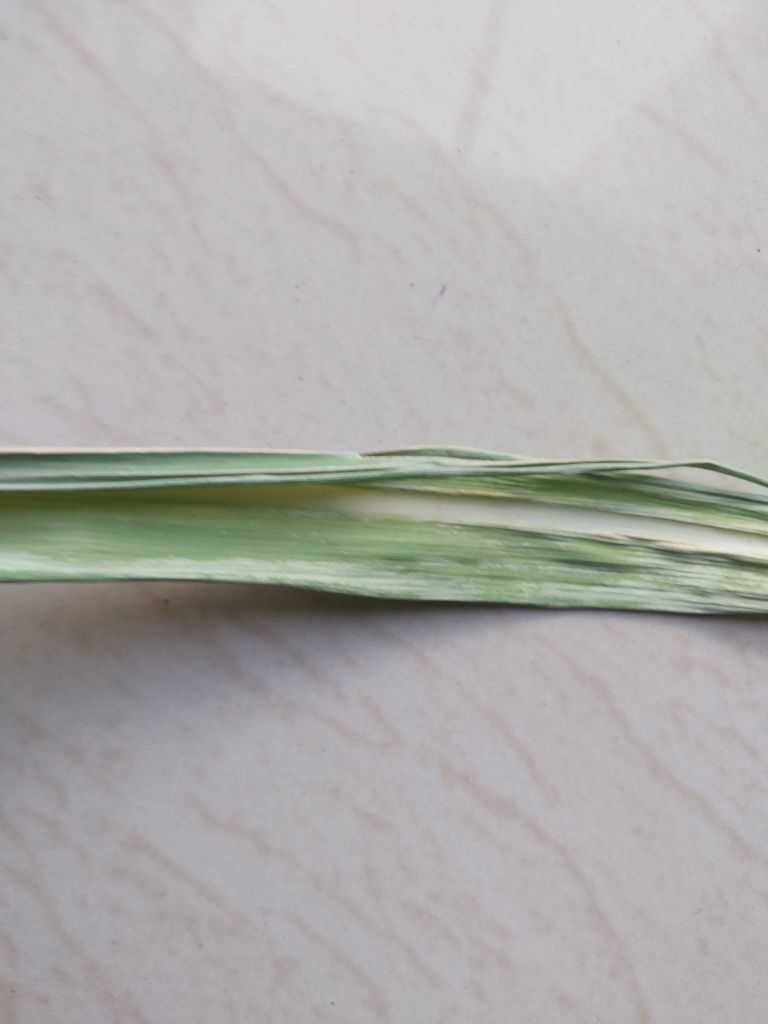
Label: Viral Disease